How Molly Made Good

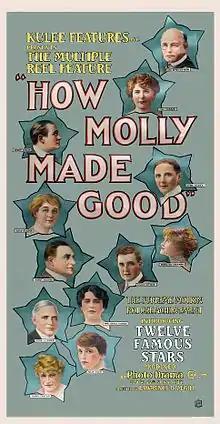
Film poster

How Molly Made Good (aka: How Molly Malone Made Good) is a 1915 silent drama film which is one of the first films to feature cameo appearances by major celebrities. It survives in the Library of Congress and is available on DVD. The writer of the film, Burns Mantle, may have been influenced by the globe-trotting adventure of Nellie Bly in 1889, when the reporter circumnavigated the globe in a specified amount of time using several means of conveyance and visiting as many famous cities as possible.